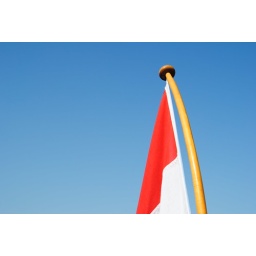
dutch flag against the clear blue sky